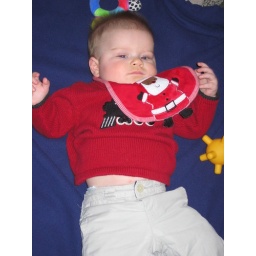
I still don't get it. A tree in the house ... I don't know about those two sometimes.